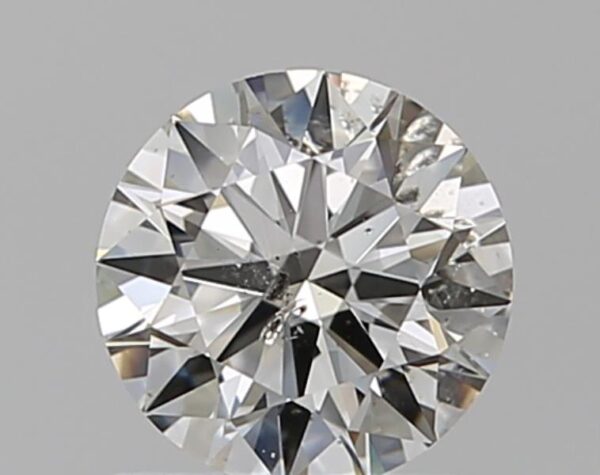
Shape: round
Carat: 0.65
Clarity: SI2
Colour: J
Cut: EX
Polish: EX
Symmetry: EX
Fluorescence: F
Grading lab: GIA
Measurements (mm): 5.6 x 5.62 x 3.39